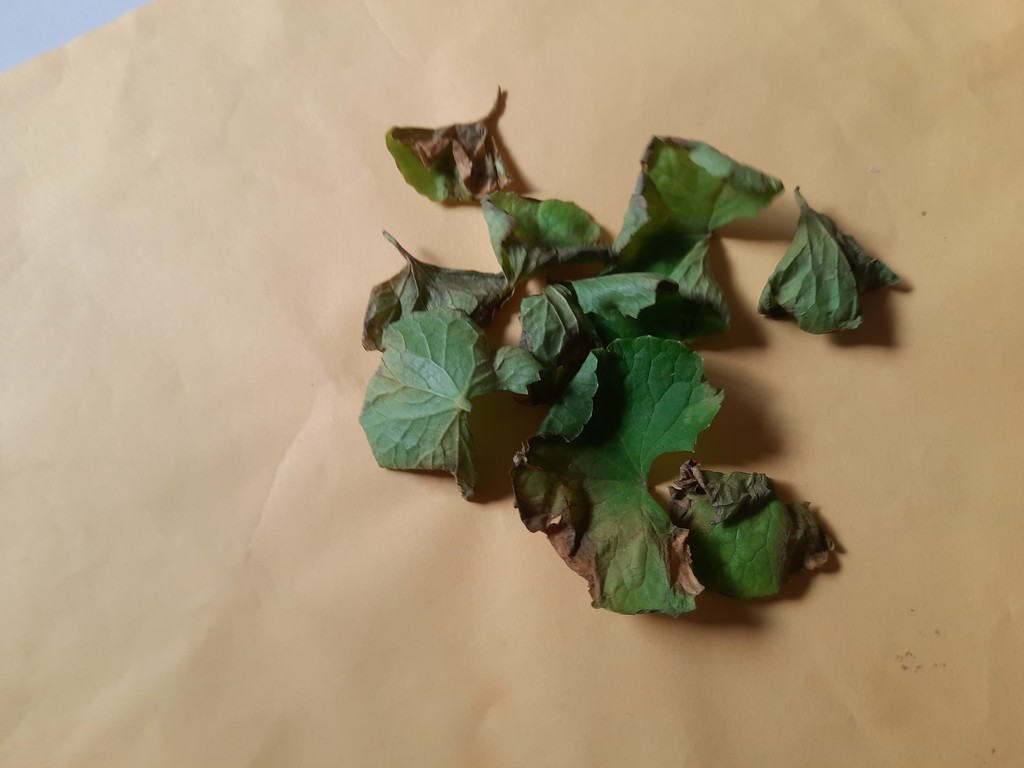
Label: Unhealthy